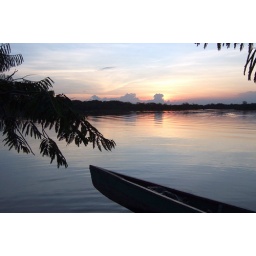
This picture was shot in the middle of a huge lake in the Cuyabeno national park in the rain forest of Ecuador.